Nikolai Khabibulin

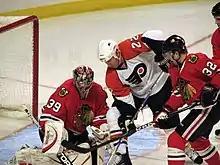
Khabibulin #39 with the Blackhawks stopping a scoring chance from Mike Knuble with the help of teammate Kris Versteeg in December 2008

As the National Hockey League Players' Association (NHLPA) ratified a new collective bargaining agreement (CBA), Khabibulin became a free agent when play was set to resume. Coming off his Stanley Cup win the previous NHL season, the Chicago Blackhawks signed him to a four-year, $27 million deal, making him the highest paid goaltender in the League. Injuries and inconsistent play, however, plagued him during his tenure in Chicago. In his first season with the Blackhawks, he recorded a 3.35 goals against average (GAA) — the highest of his career since his rookie season in Winnipeg — and Chicago finished second-to-last in the Western Conference.